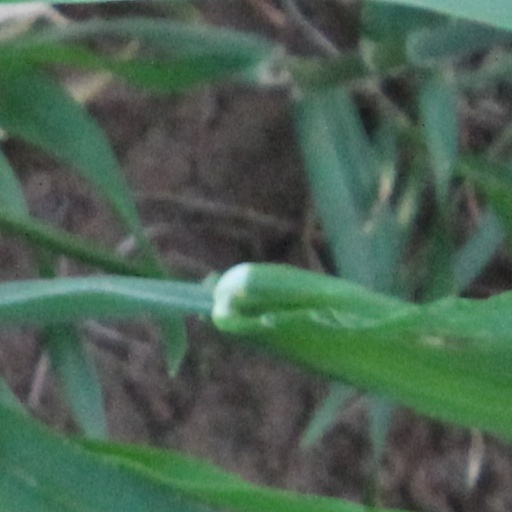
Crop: wheat